Sociology of Revolution

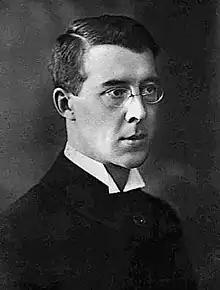
Pitirim Aleksandrovich Sorokin

Sociology of Revolution is a 1925 book by Russian American sociologist Pitirim Sorokin. The book was conceived by Sorokin during the Russian Civil War from 1917–1922. Sorokin wrote the book while in Czechoslovakia, after being banished from Russia. It reflected a contemporary trend in social science scholarship to present history as a form of natural science, with particular laws, patterns, and themes. Sorokin presented a "cyclical theory of civilizational change" through "Sociology of Revolution". The book was published in the United States in 1925. The book was well received for the insights it provided about the events of the Russian Revolution.